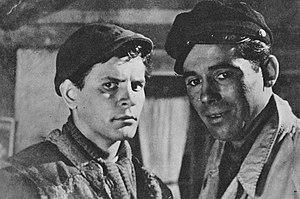
L’histoire du cinéma polonais est presque aussi longue que celle de la cinématographie car inaugurée par l'invention du pléographe par Kazimierz Prószyński en 1894 avant même le célèbre cinématographe des frères Lumière.